United Nations Security Council Resolution 862

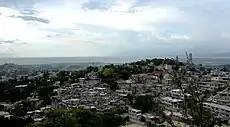
Haitian capital Port-au-Prince

United Nations Security Council resolution 862, adopted unanimously on 31 August 1993, after recalling resolutions 841 (1993), 861 (1993) and an agreement between the President of Haiti and the Commander-in-Chief of the Armed Forces of Haiti, the Council reaffirmed the international community's commitment to a solution in Haiti and discussed the establishment of a new police force in Haiti under a proposed United Nations Mission in Haiti (UNMIH).